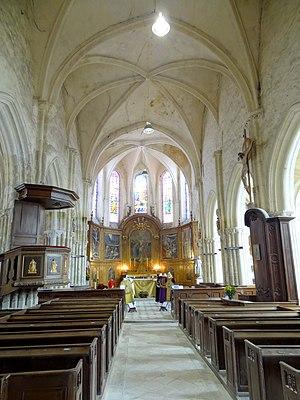
Intérieur de l'église - voir titre.
L'église Saint-Pierre-et-Saint-Paul est une église catholique paroissiale située à Silly-le-Long, dans l'Oise, en France. Exceptés son abside de la fin du XIIᵉ siècle et son clocher-porche du second quart du XIIIᵉ siècle, c'est un édifice de style gothique flamboyant achevé au second quart du XVIᵉ siècle. Ses trois vaisseaux communiquent entre eux par des grandes arcades d'une qualité exceptionnelle, qui furent entreprises entre la fin du XIVᵉ et le début XIVᵉ siècle, et constituent l'un des très rares témoignages de l'architecture de cette époque trouble dans le nord de l'Île-de-France. Elles reflètent le passage successif du style rayonnant vers le style flamboyant. Leurs piliers, à mi-chemin entre piliers fasciculés et piliers ondulés, portent des frise d'une iconographie en partie très originale, avec des personnages grotesques, une scène de chasse, des moutons et des poissons, mais aussi des pampres souvent mises à l'honneur par la suite. Le bas-côté nord est en partie contemporain des grandes arcades, mais les voûtes de la nef et des bas-côtés, et sans doute toute l'élévation méridionale, ne datent que de la période flamboyante finissante.